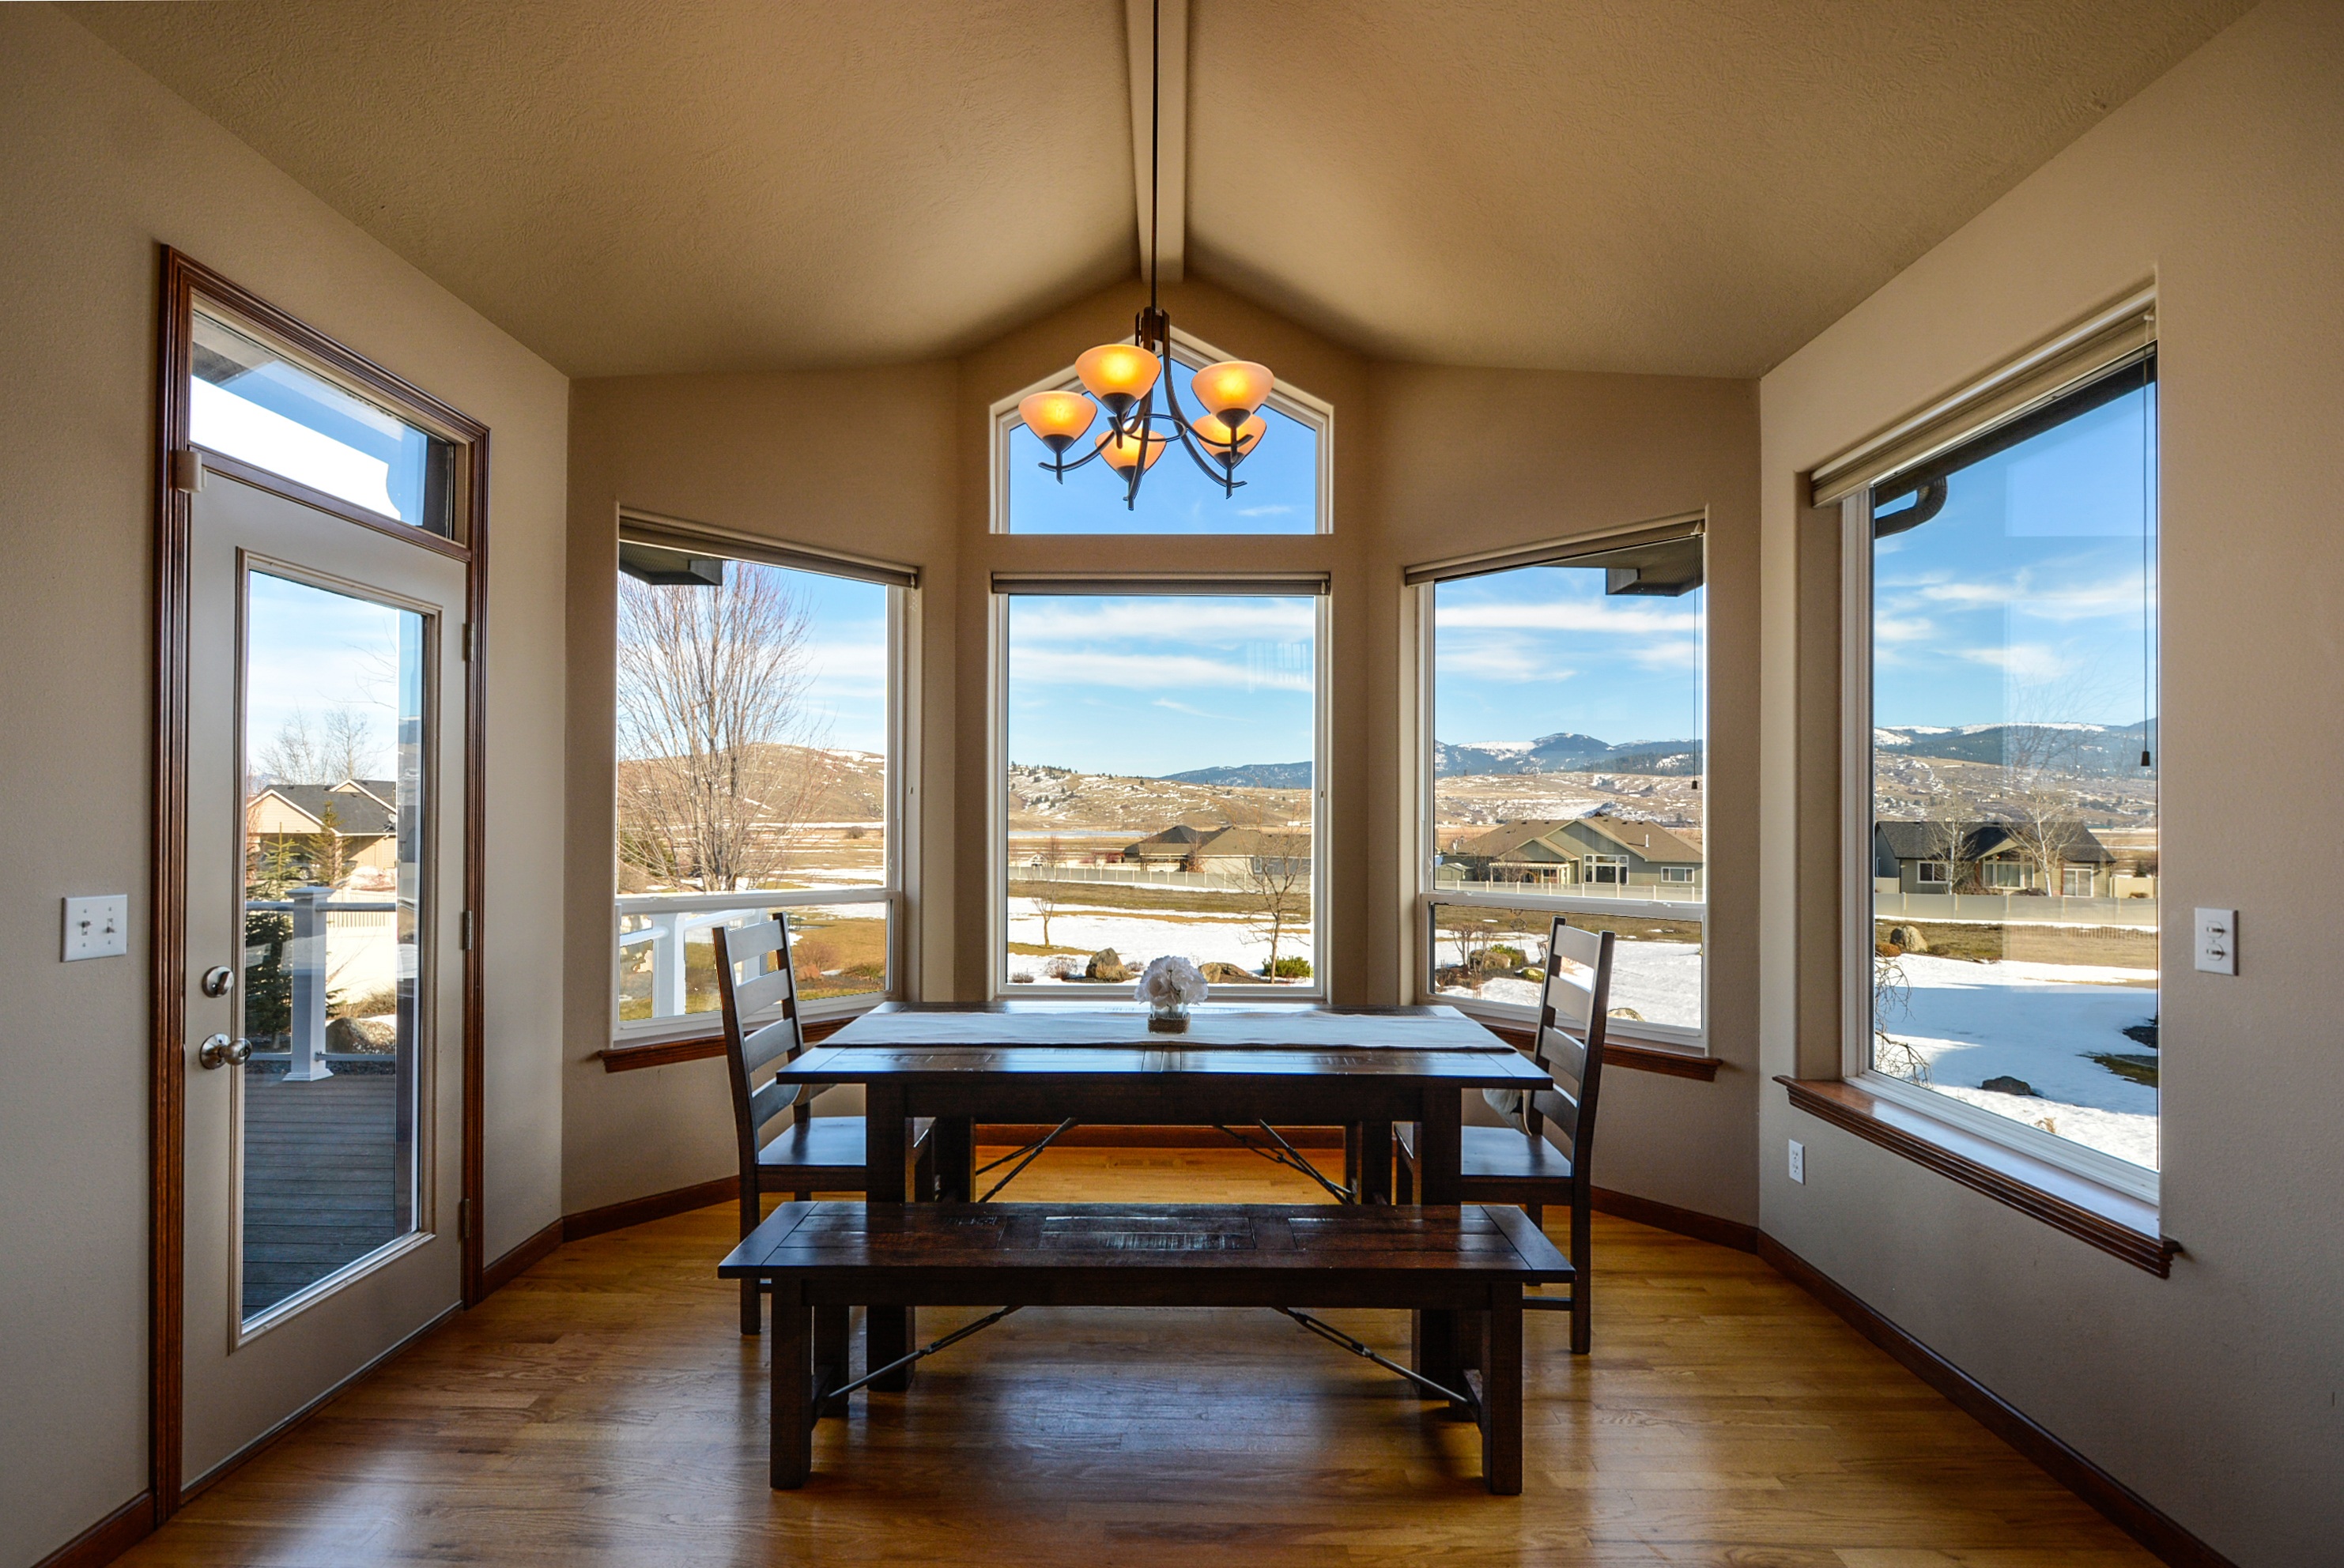
table, architecture, wood, mansion, house, floor, interior, window, view, home, property, living room, residential, room, interior design, chairs, design, hardwood, windows, dining, estate, real estate, dining room, daylighting, wood flooring, open house